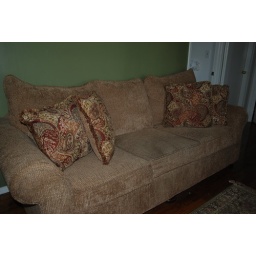
Very comfortable - approx. 7' long. Comes in a set with a large over-sized chair and pillows